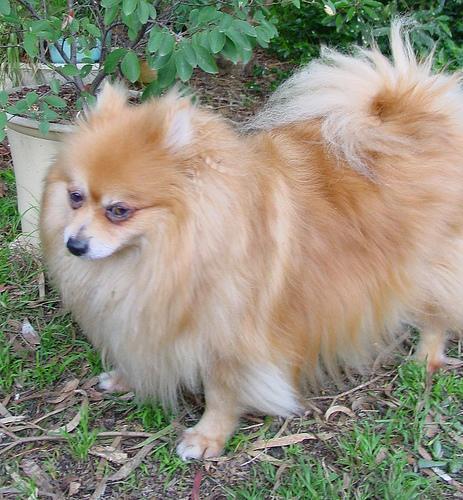
Pomeranian